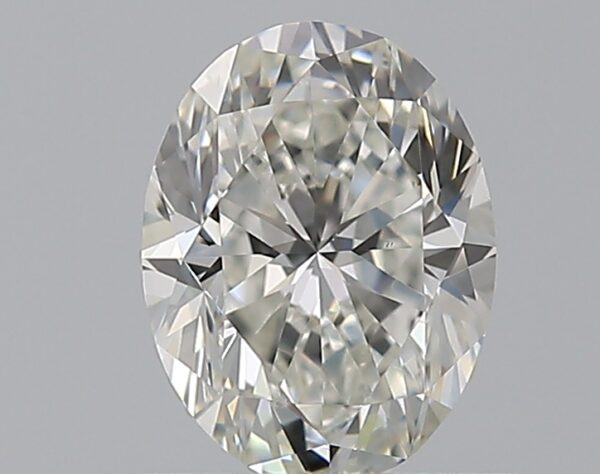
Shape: oval
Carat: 0.7
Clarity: VS1
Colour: G
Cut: GD
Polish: VG
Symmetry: VG
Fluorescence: F
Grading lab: GIA
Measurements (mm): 6.39 x 4.84 x 3.3